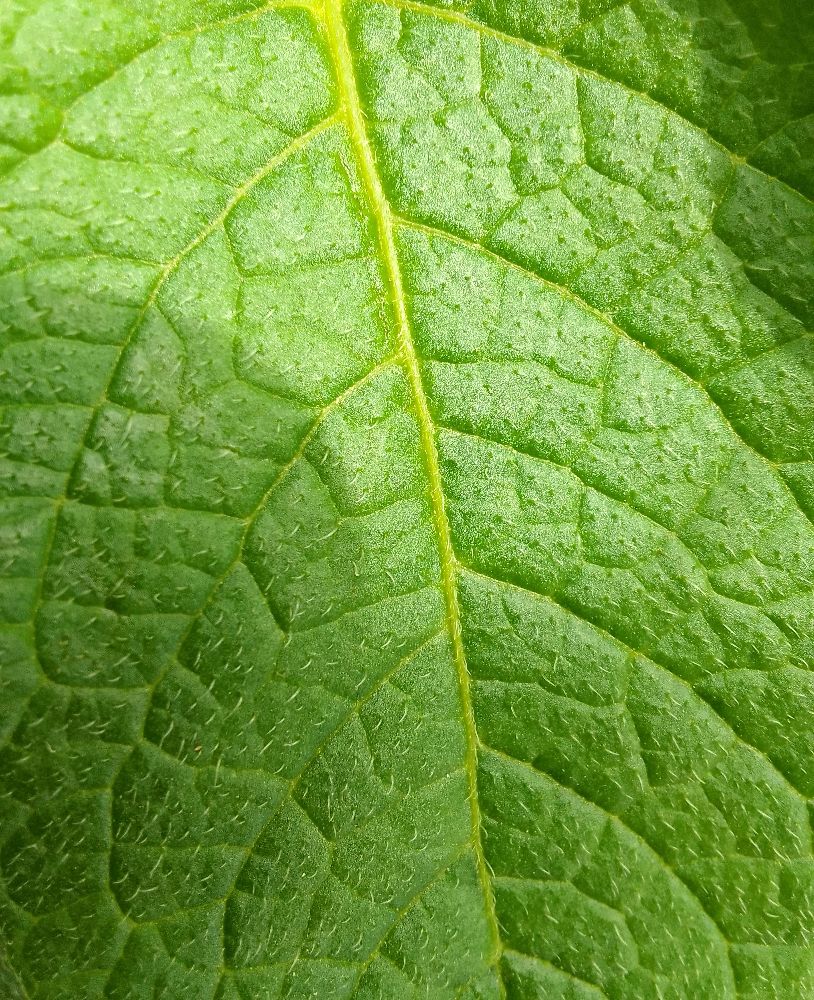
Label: Healthy